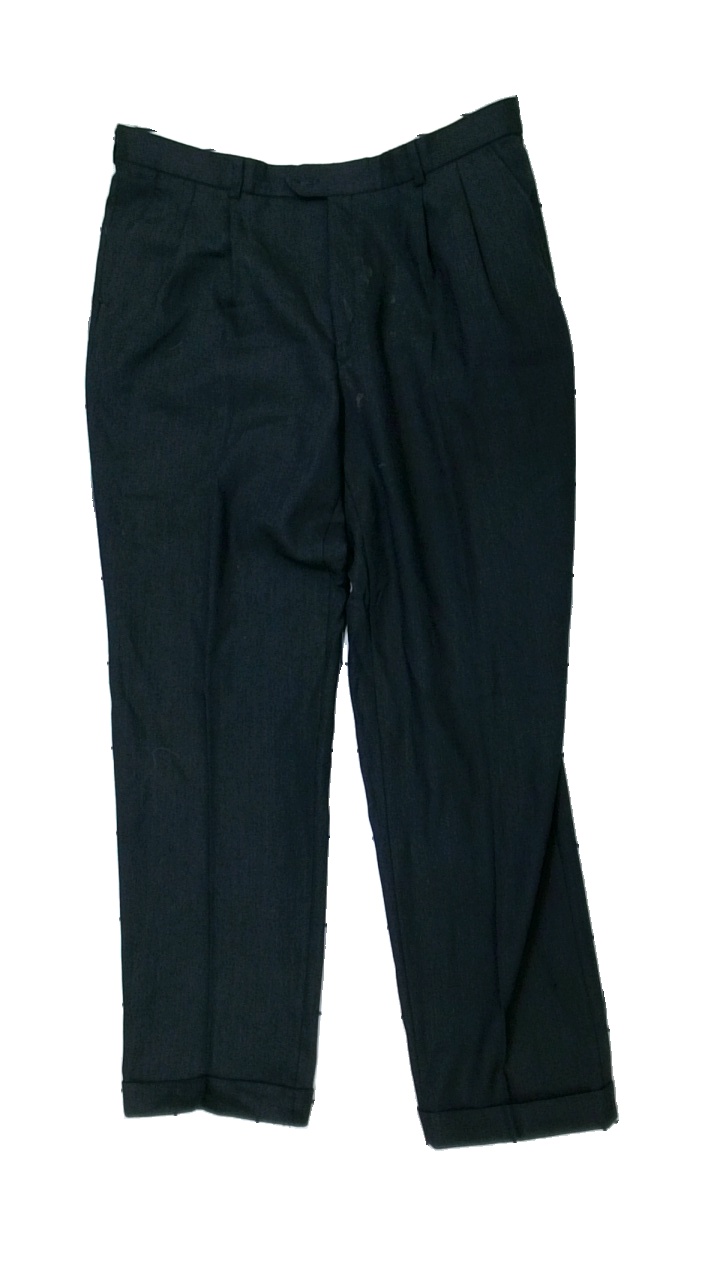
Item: Trousers (Men)
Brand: Missing
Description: svarta kostymbyxor med hål på benen och fläckar fram + midjan
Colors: Black
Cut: Regular
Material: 100% wool
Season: All
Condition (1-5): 1
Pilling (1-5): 5
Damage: smutsig linning
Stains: Major
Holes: Major
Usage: Remake
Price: <50